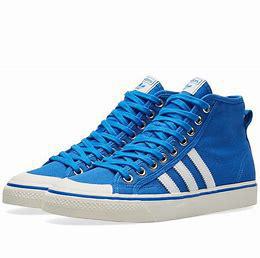
Brand: Adidas
Model: Nizza